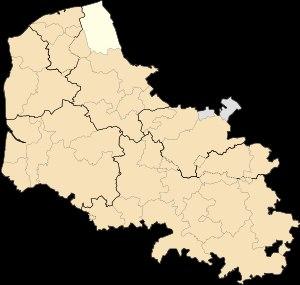
Depuis le 1ᵉʳ janvier 2017, le département du Pas-de-Calais compte 19 établissements publics de coopération intercommunale à fiscalité propre dont le siège est dans le département, dont un qui est interdépartemental. Par ailleurs quatre communes sont groupées dans une intercommunalité dont le siège est situé hors département.